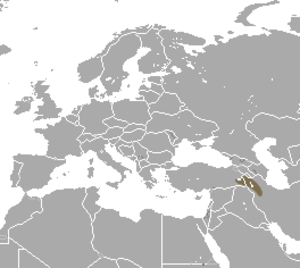
Talpa davidiana est une espèce de Mammifères appartenant à la famille des Talpidés. On rencontre cette taupe au Moyen-Orient.